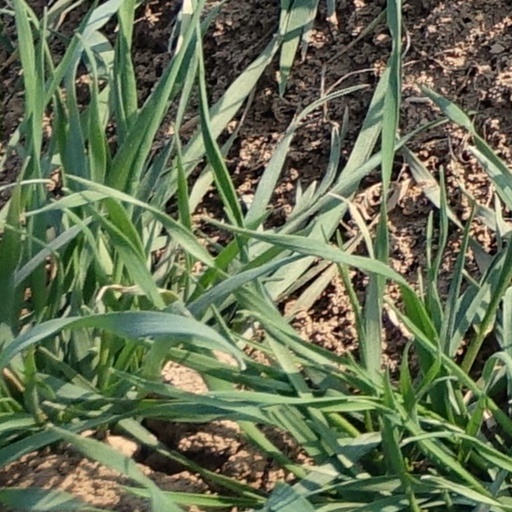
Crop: wheat